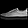
Label: Sneaker